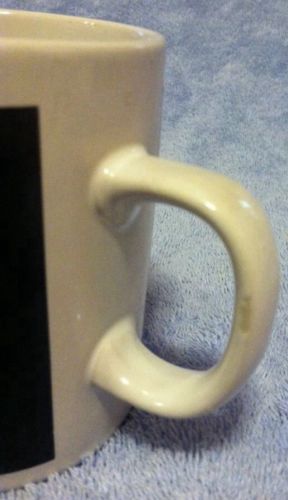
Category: mug